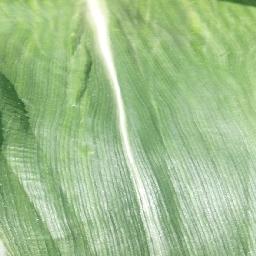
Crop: corn
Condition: (maize)_healthy